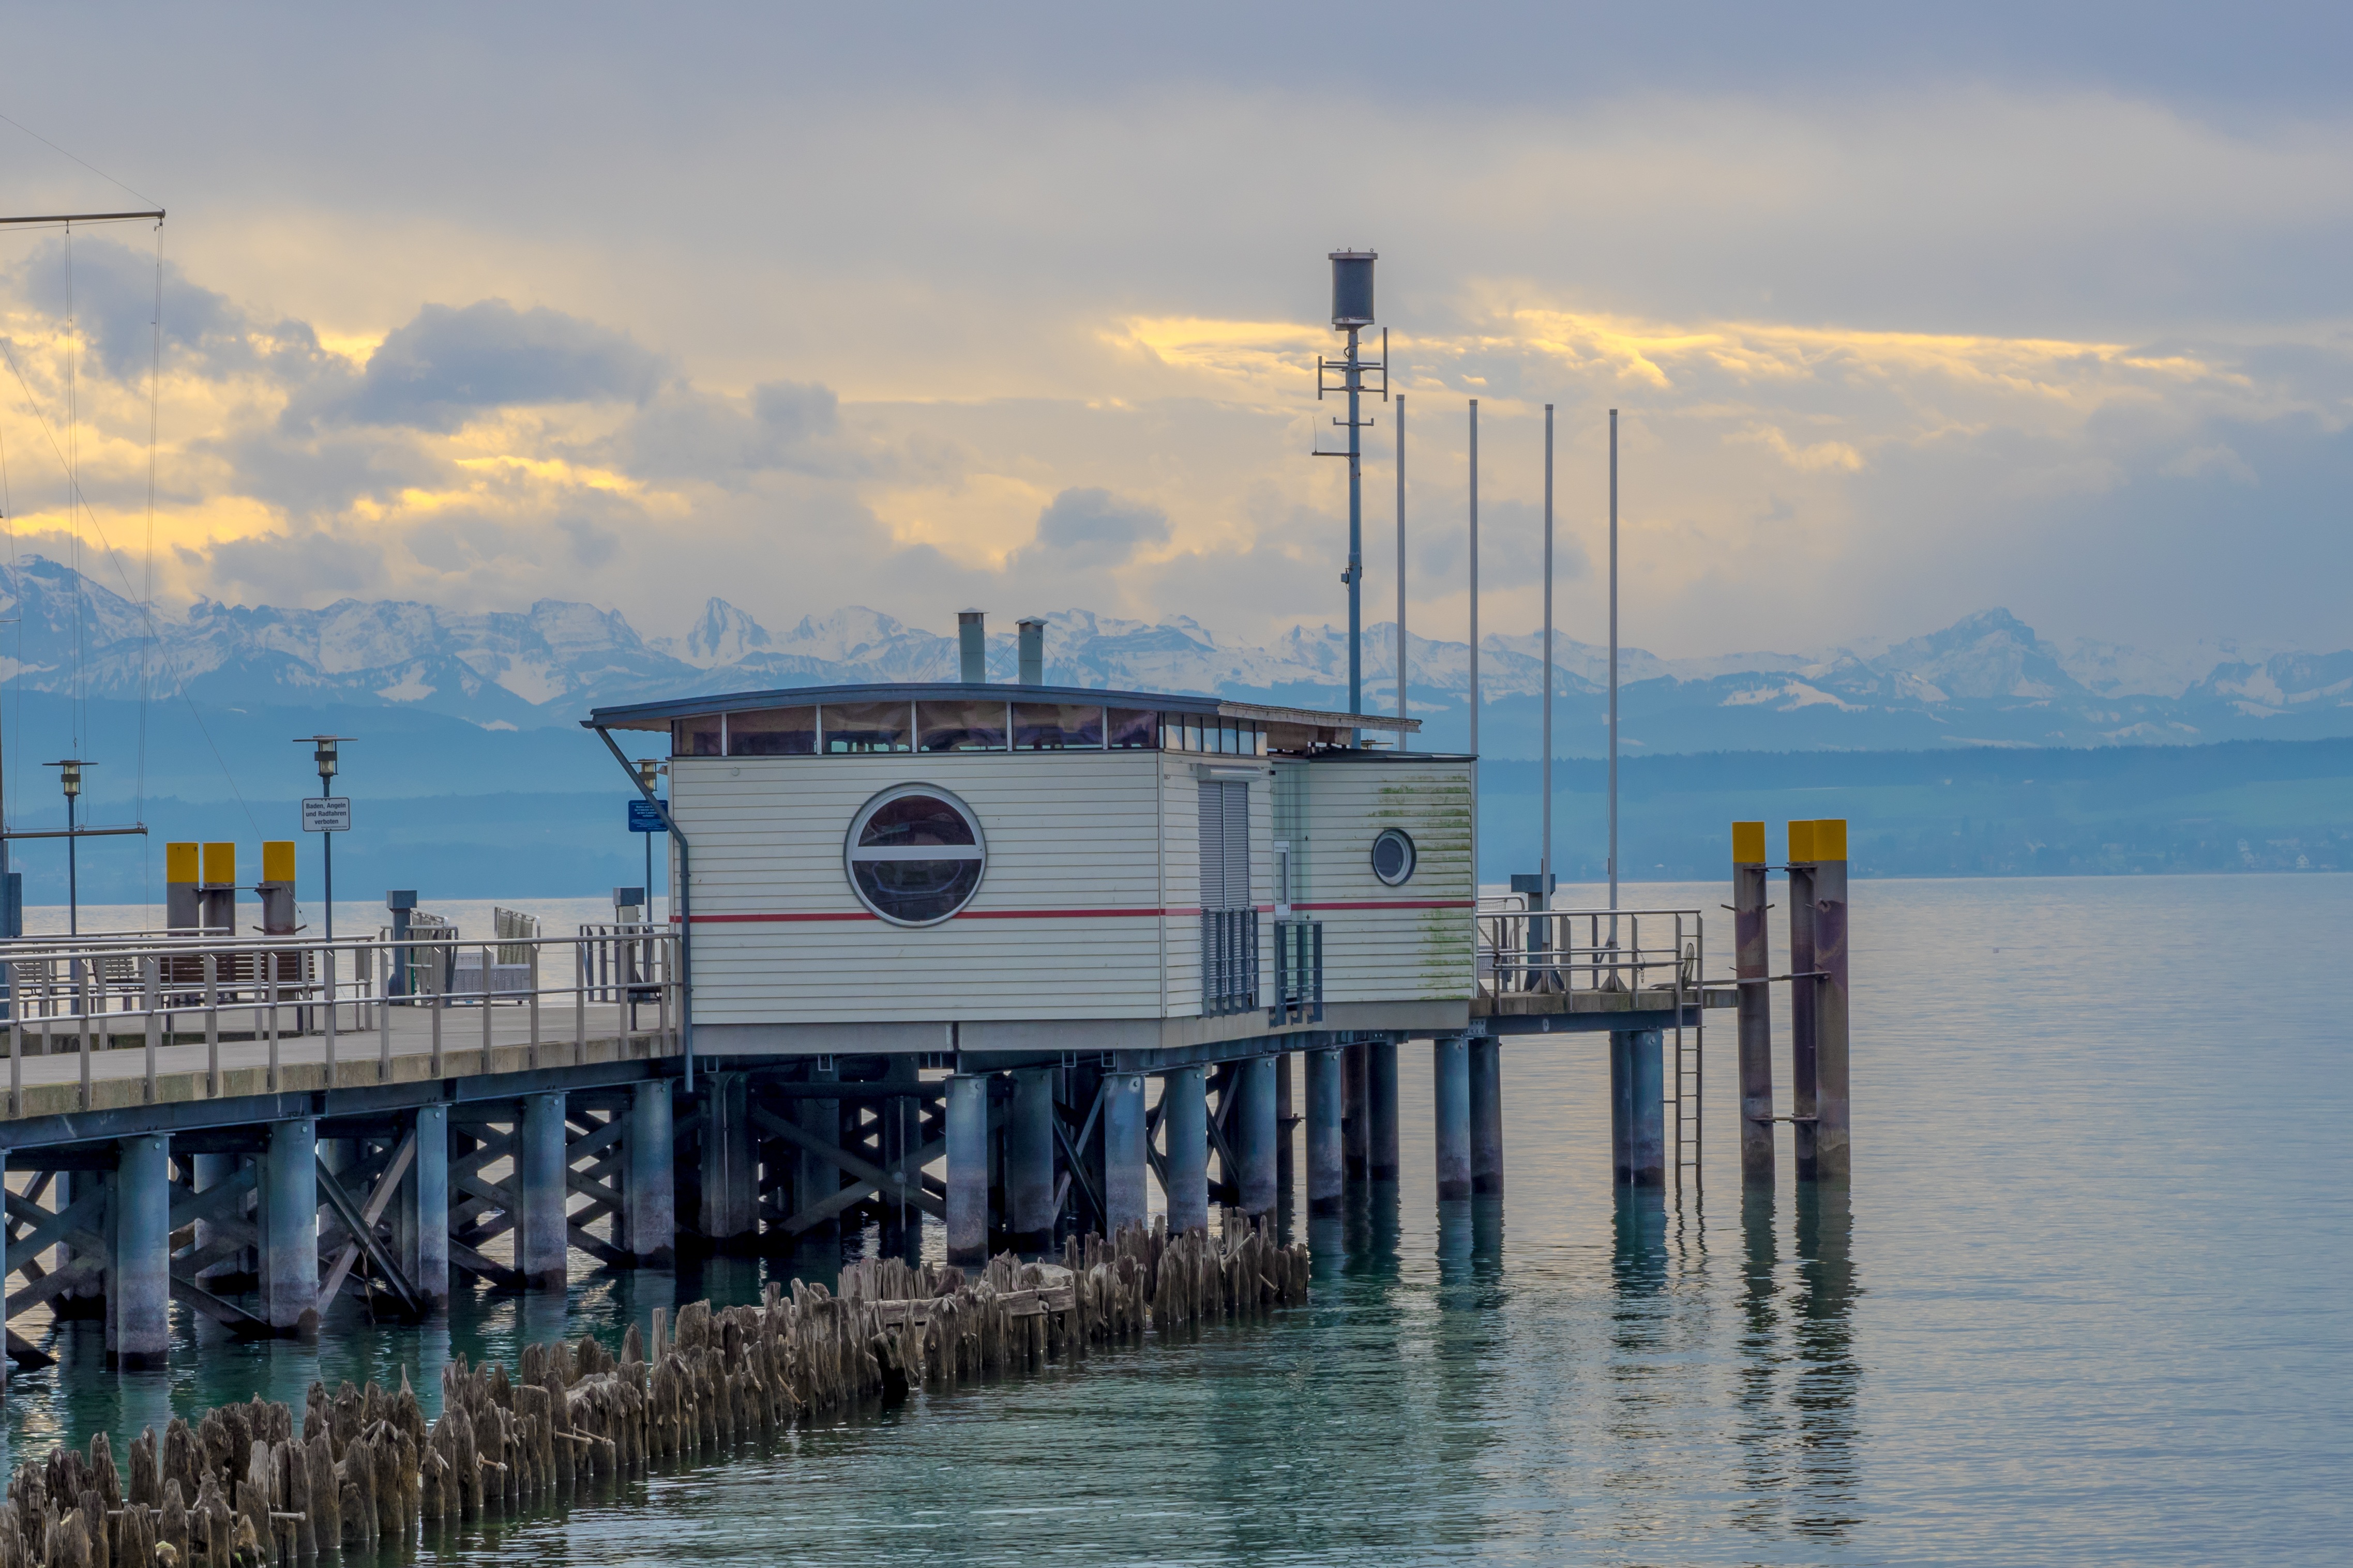
landscape, sea, coast, water, ocean, dock, cloud, sky, boardwalk, sun, bridge, wave, lake, view, pier, vacation, dusk, web, reflection, vehicle, weather, bay, romantic, harbor, blue, rest, port, jetty, places of interest, ferry, bank, mountains, germany, mood, abendstimmung, lake constance, investors, holiday destination, constance beach, hairdryer, mountain view, hagnau, dryer weather